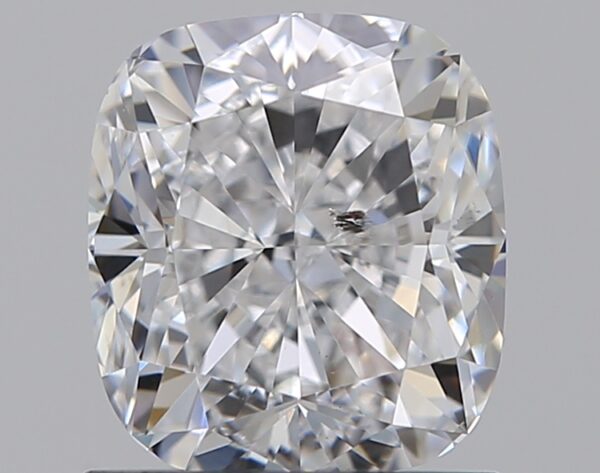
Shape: cushion
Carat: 1.4
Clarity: SI1
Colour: D
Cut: VG
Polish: EX
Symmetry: EX
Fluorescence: F
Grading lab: GIA
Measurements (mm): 6.53 x 5.86 x 4.19